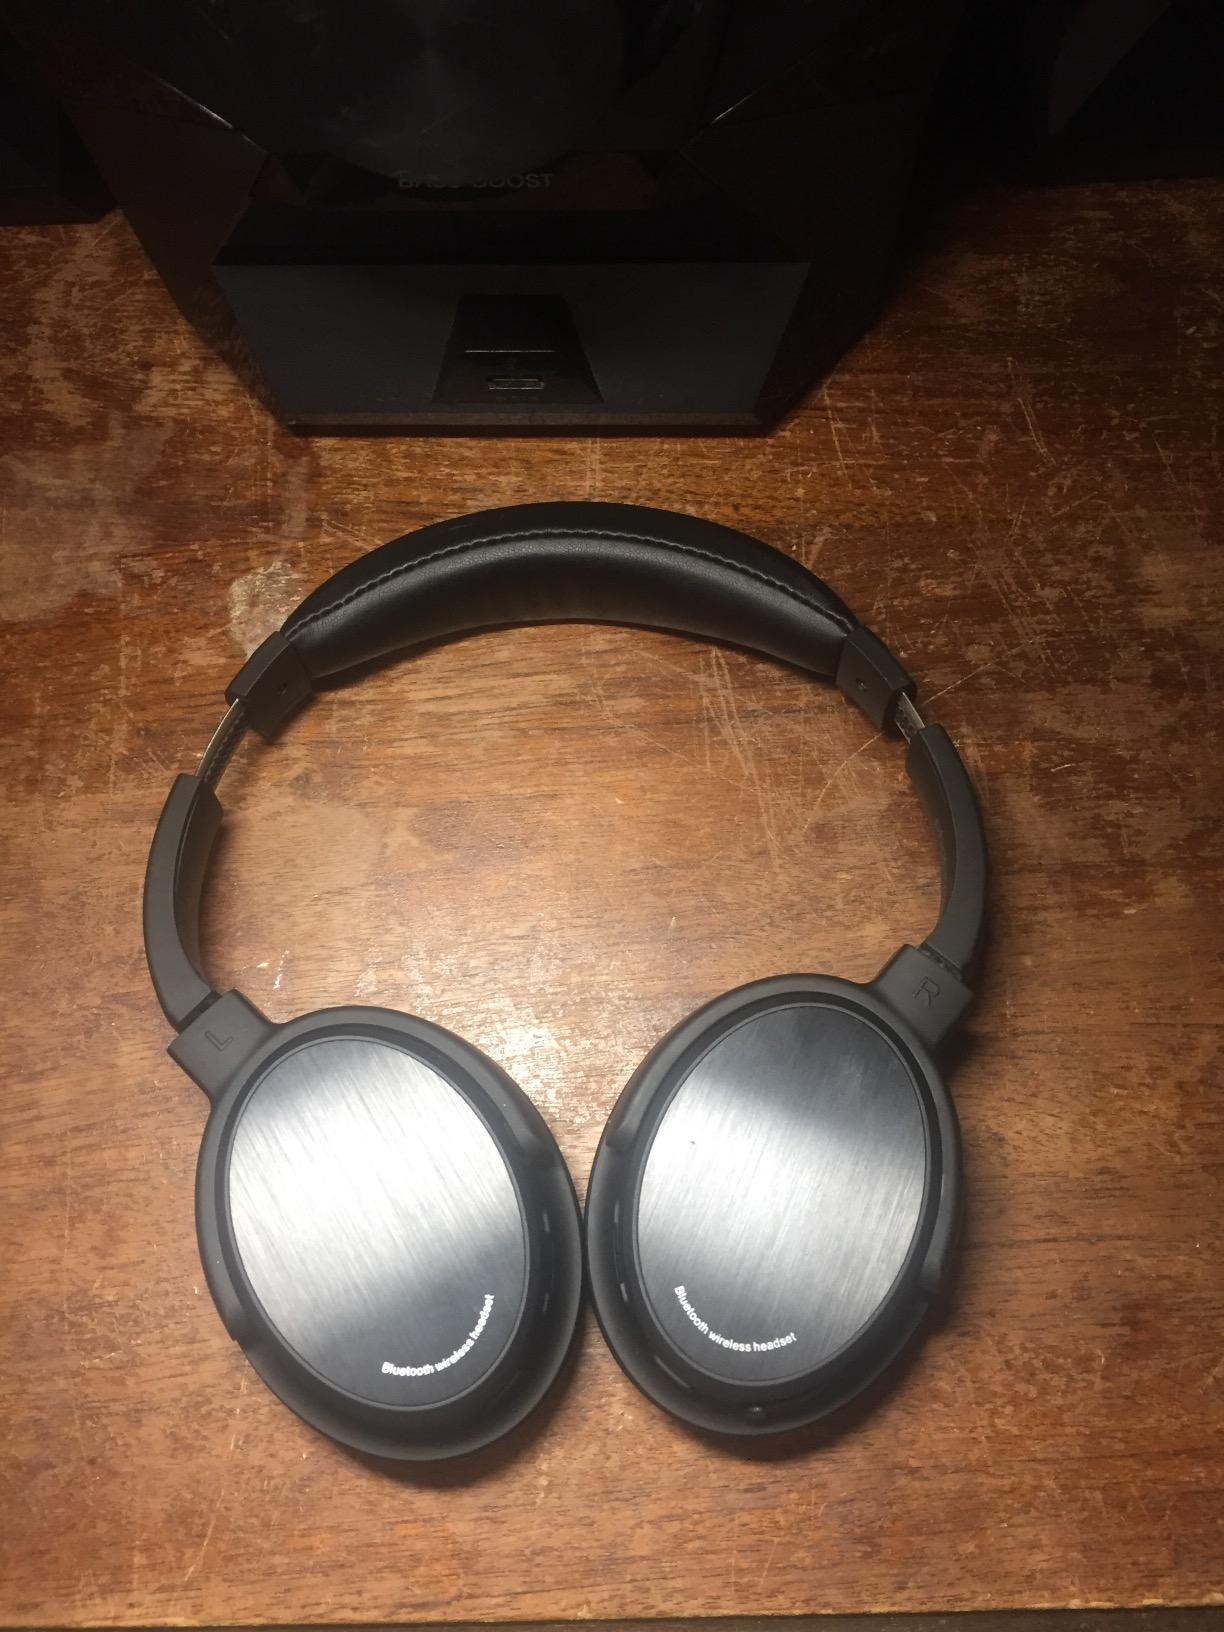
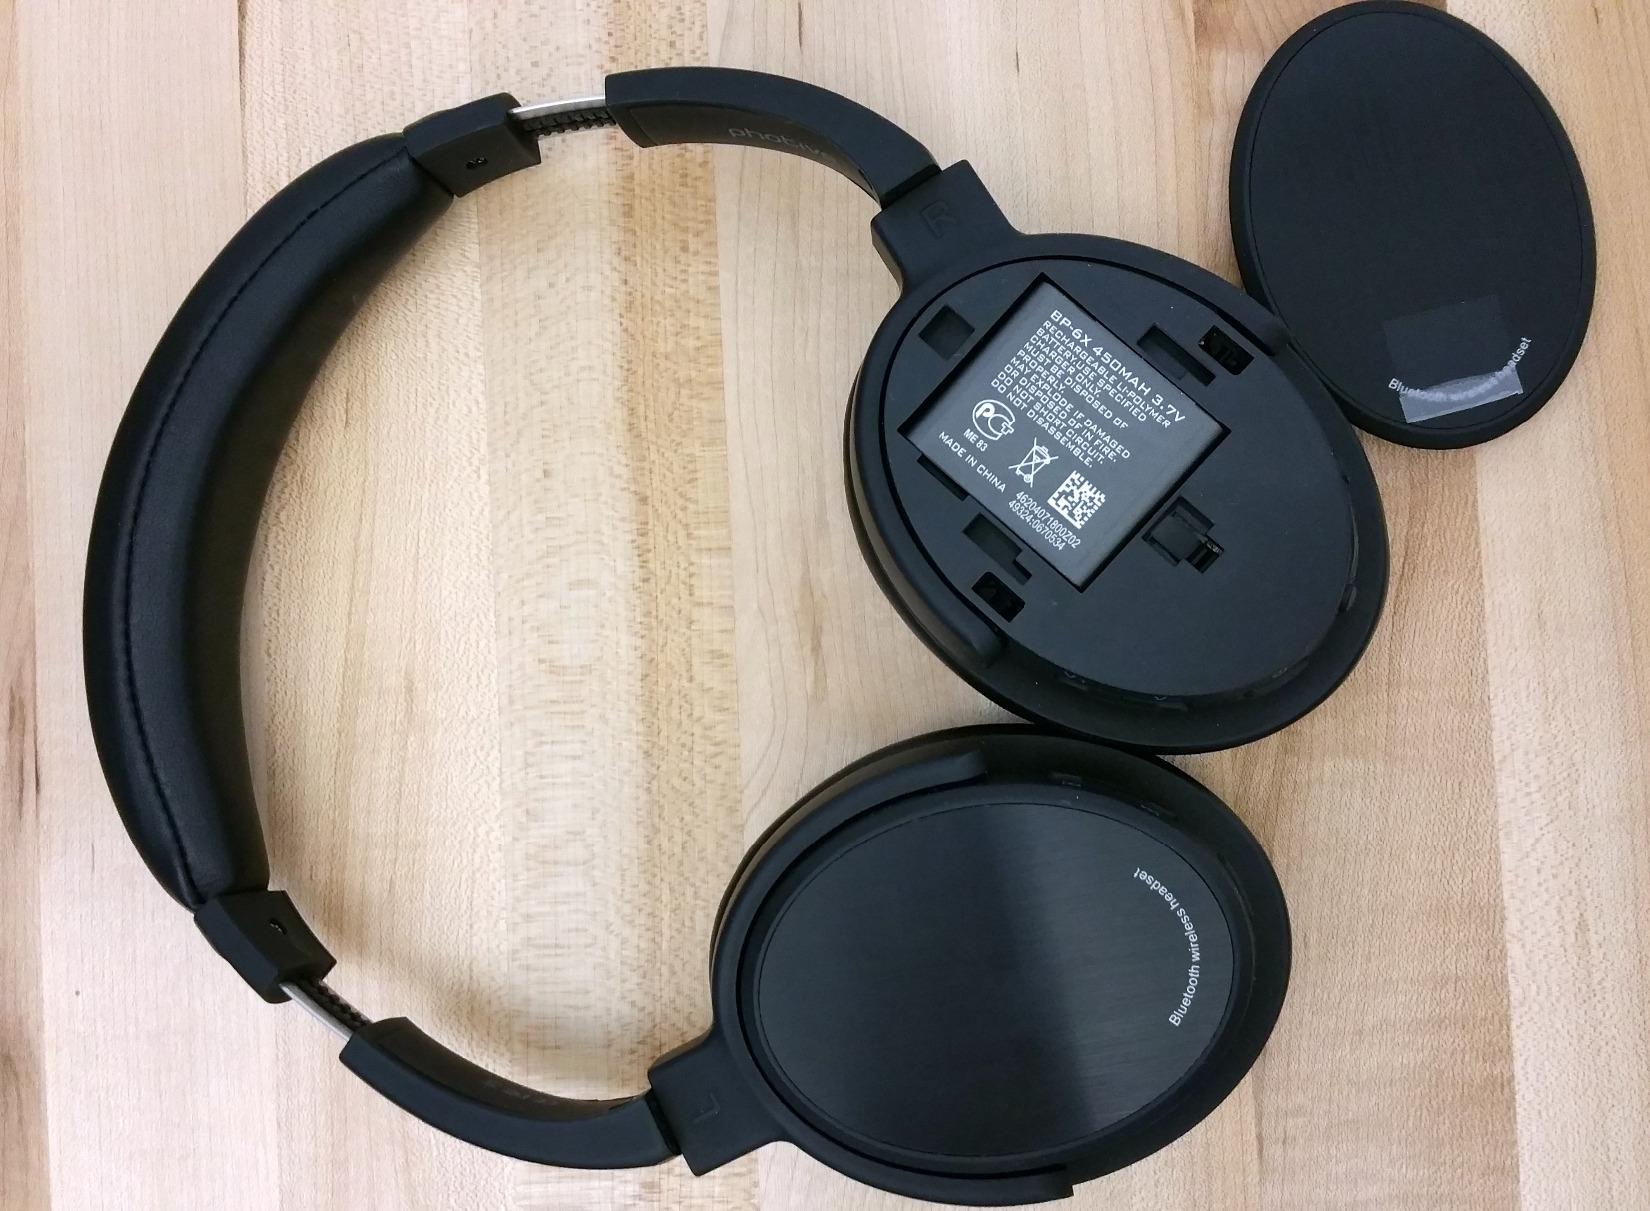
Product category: headphones
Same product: yes